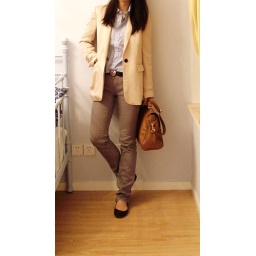
light pink blazer from Zara. man shirt in blue from Uniqlo. black belt. gray skinny from Forever 21